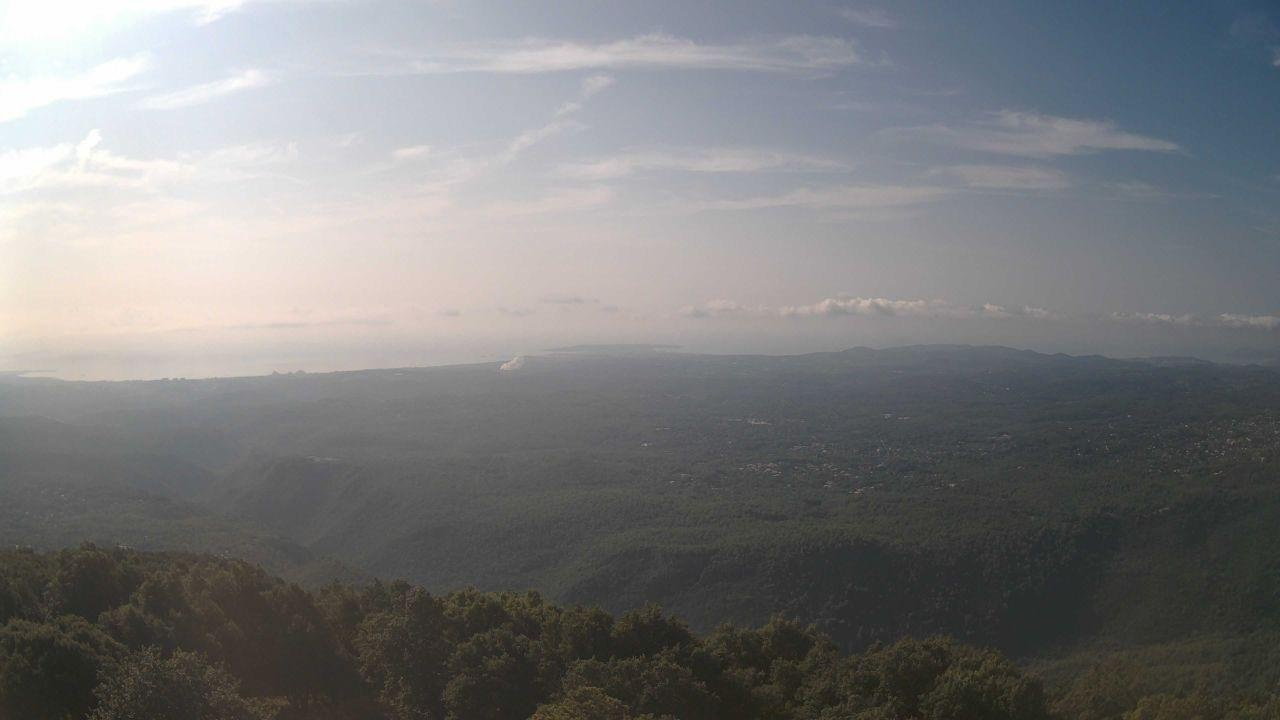
Fire: no
Smoke: yes